They Raid by Night

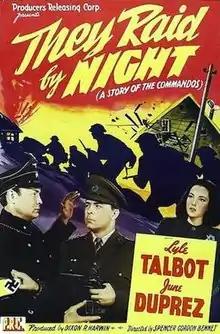
Original theatrical poster

They Raid by Night is a 1942 American low-budget World War II film directed by Spencer Gordon Bennet and starring Lyle Talbot and June Duprez. It was from Producers Releasing Corporation.